Seven Murders for Scotland Yard

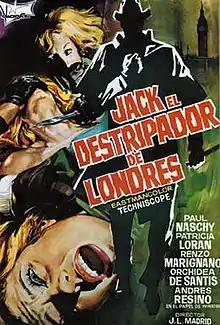

Seven Murders for Scotland Yard (Spanish: Jack el destripador de Londres / "Jack the Ripper of London") is a 1971 Italian-Spanish giallo film directed by José Luis Madrid and starring Paul Naschy, Patricia Loran and Renzo Marignano. Naschy and Madrid wrote the screenplay, Tito Carpi's name was simply added to the credits to satisfy the requirements for a Spanish-Italian co-production. The film was shot in June 1971, and was first released in Italy in 1971 as "Sette Cadaveri per Scotland Yard" / "Seven Corpses for Scotland Yard". It was shown in Spain on July 10, 1972, as "Jack el destripador de Londres", and finally wound up theatrically released in the U.S. in 1976 as "Seven Murders for Scotland Yard". The Mexican one-sheet poster simply called the film "Jack el distripador"/ "Jack the Ripper".